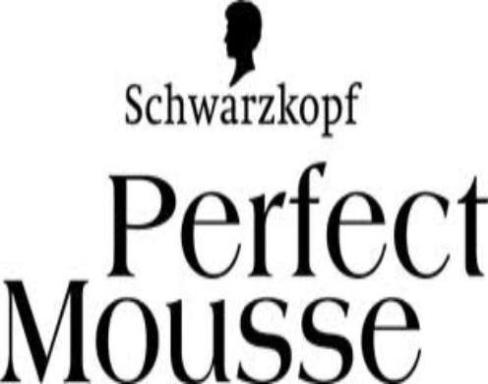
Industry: Necessities